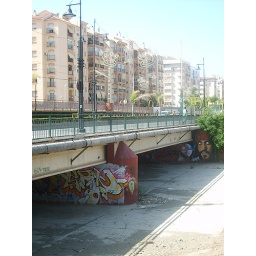
Lurking beneath a bridge on a dried up river bed.